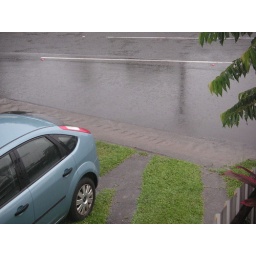
Was beautiful walking out here- warm road, warm water in the gutters and cold rain. Nice contrast!